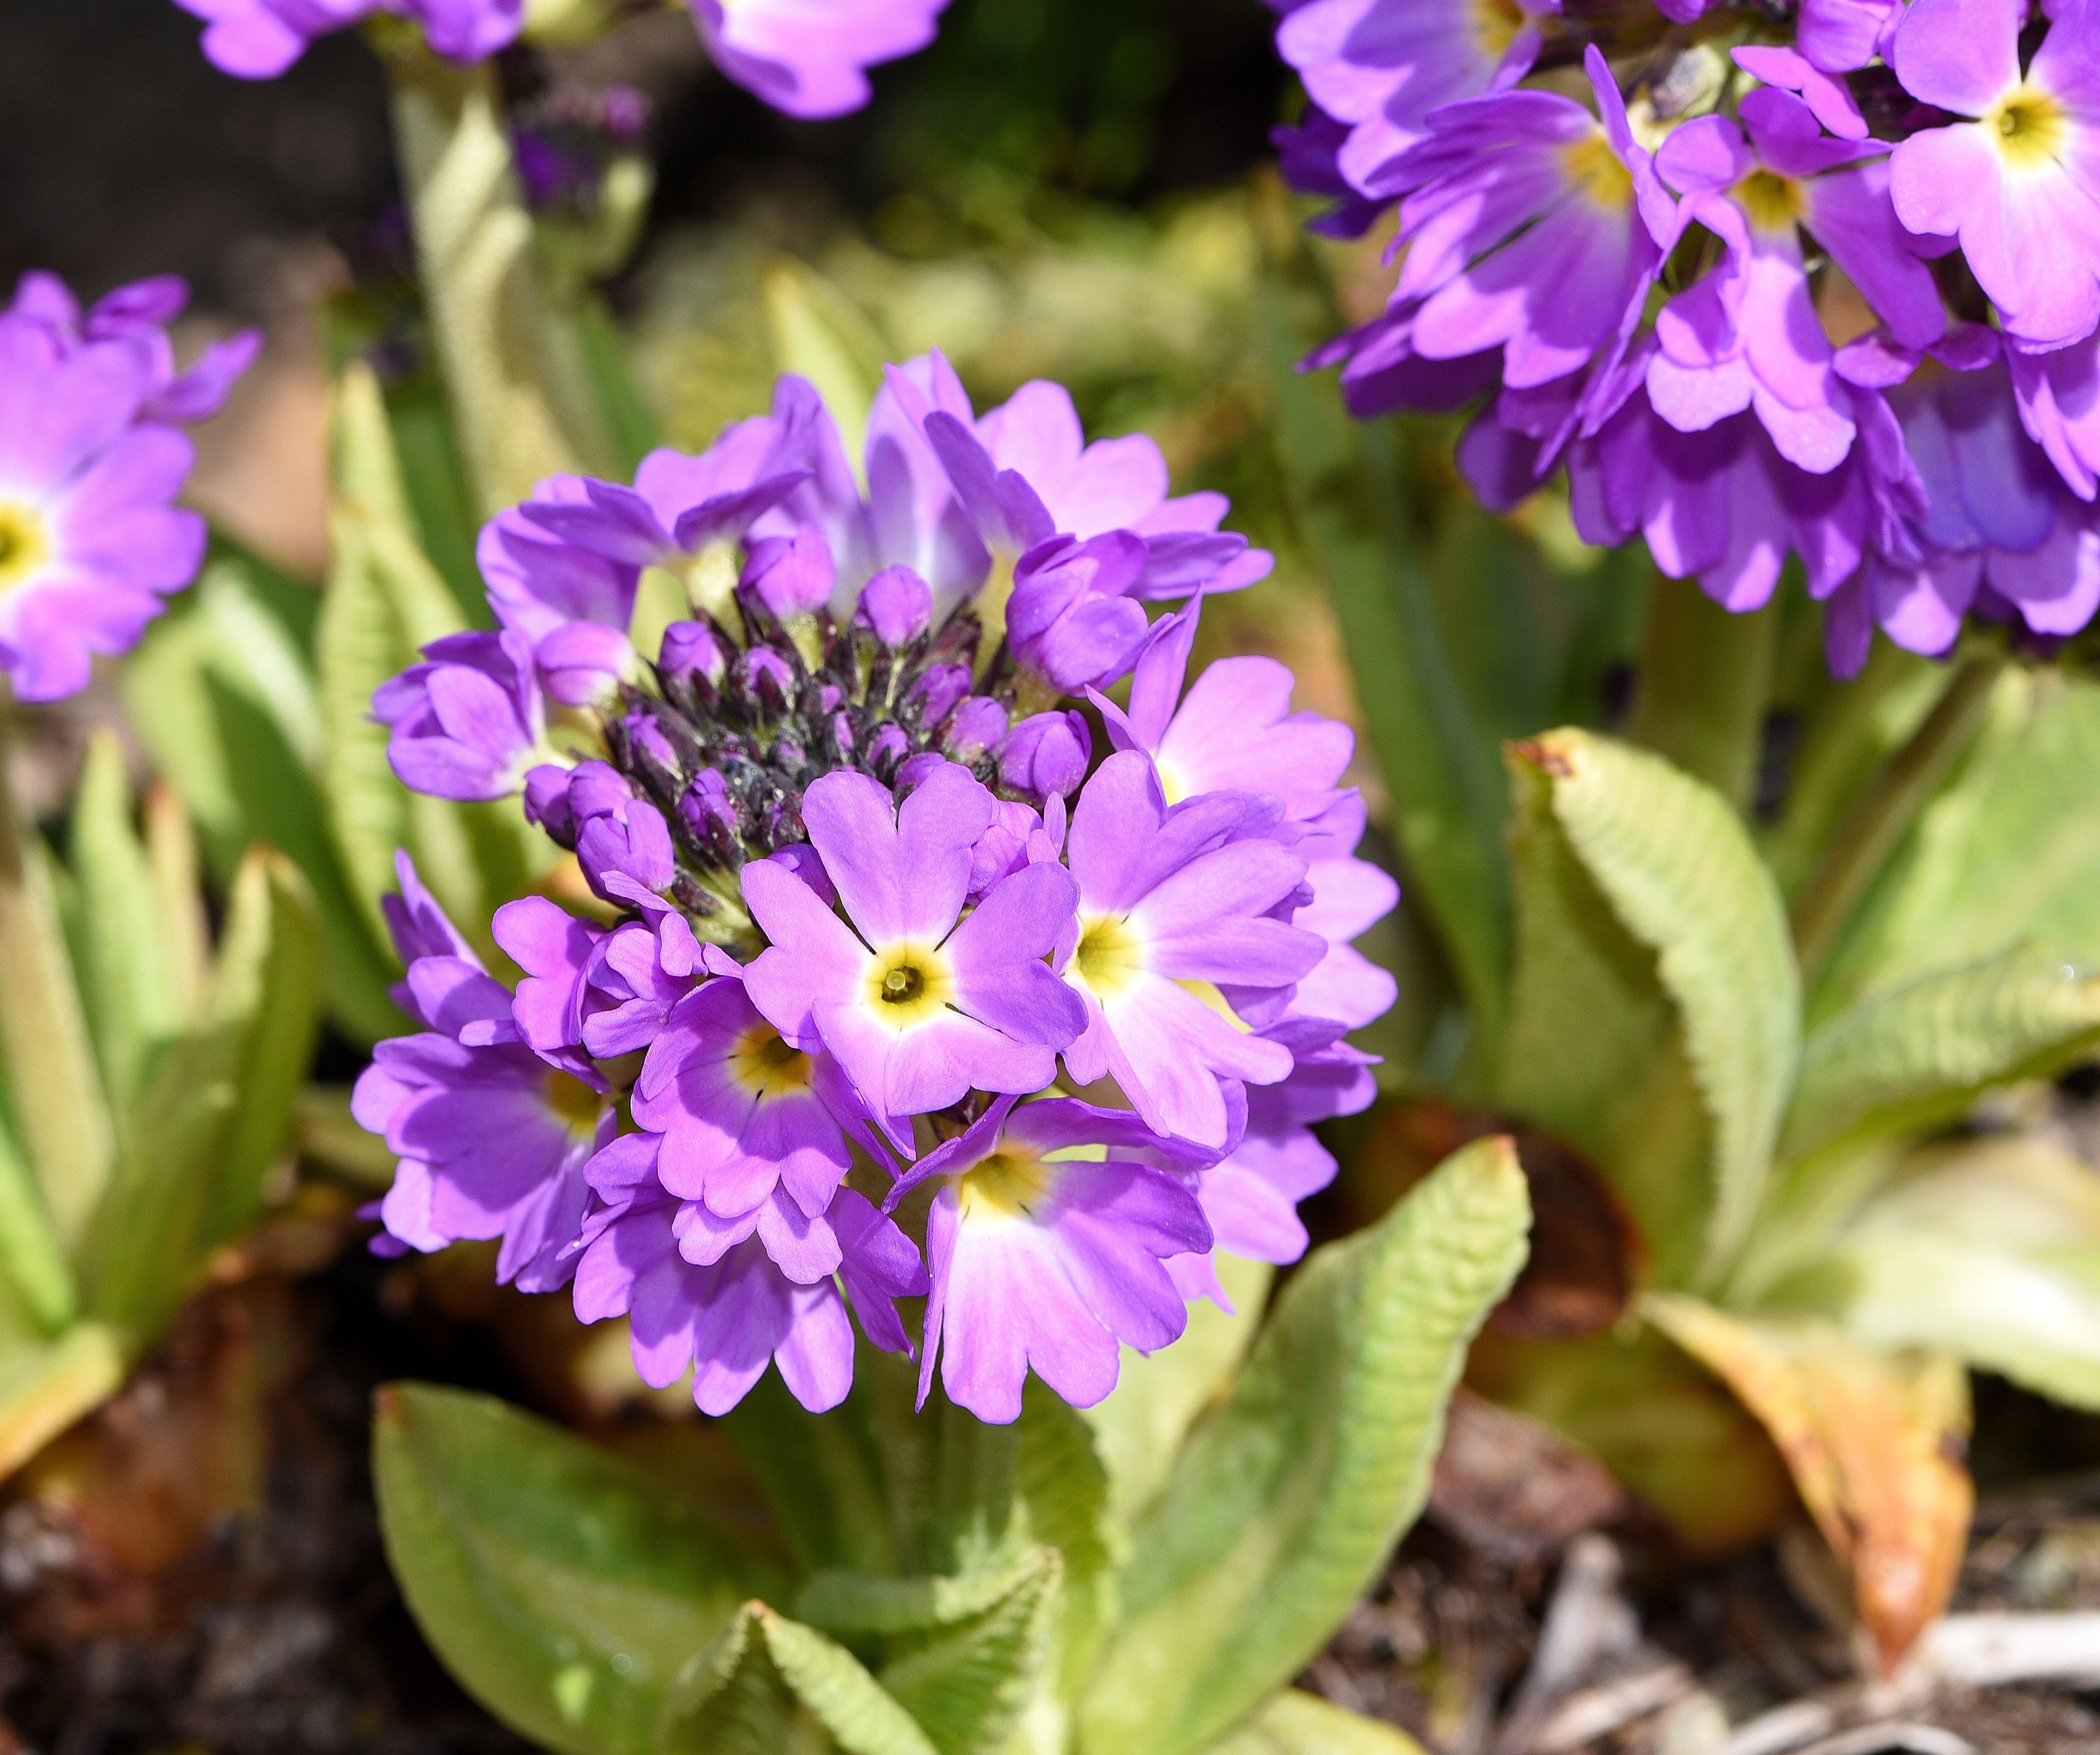
nature, plant, flower, purple, petal, spring, botany, garden, flora, wildflower, flowers, drumstick, primrose, spring flower, viola, primula, flowering plant, herbaceous plant, annual plant, land plant, violet family